Silent to the Bone

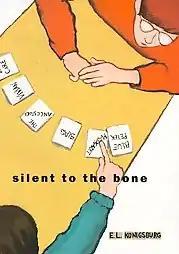
Front cover (first hardcover)

"Silent to the Bone" is a first-person narrative by Connor Kane, a 13-year-old boy. Connor's best friend Branwell Zamborska is struck dumb and taken to the Juvenile Behavioral Center when his infant sister Nicole suffers a head injury and slips into a coma. The au pair Vivian, having completed Branwell's 9-1-1 call, asserts that Branwell must have dropped Nikki.